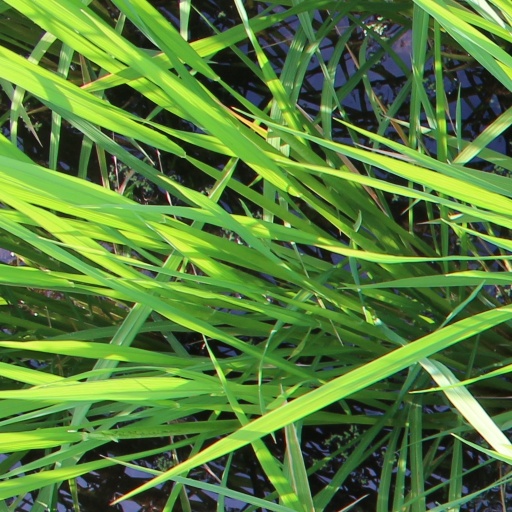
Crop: rice